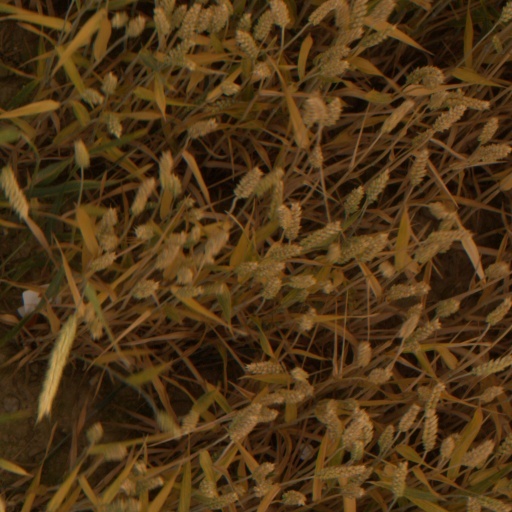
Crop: wheat